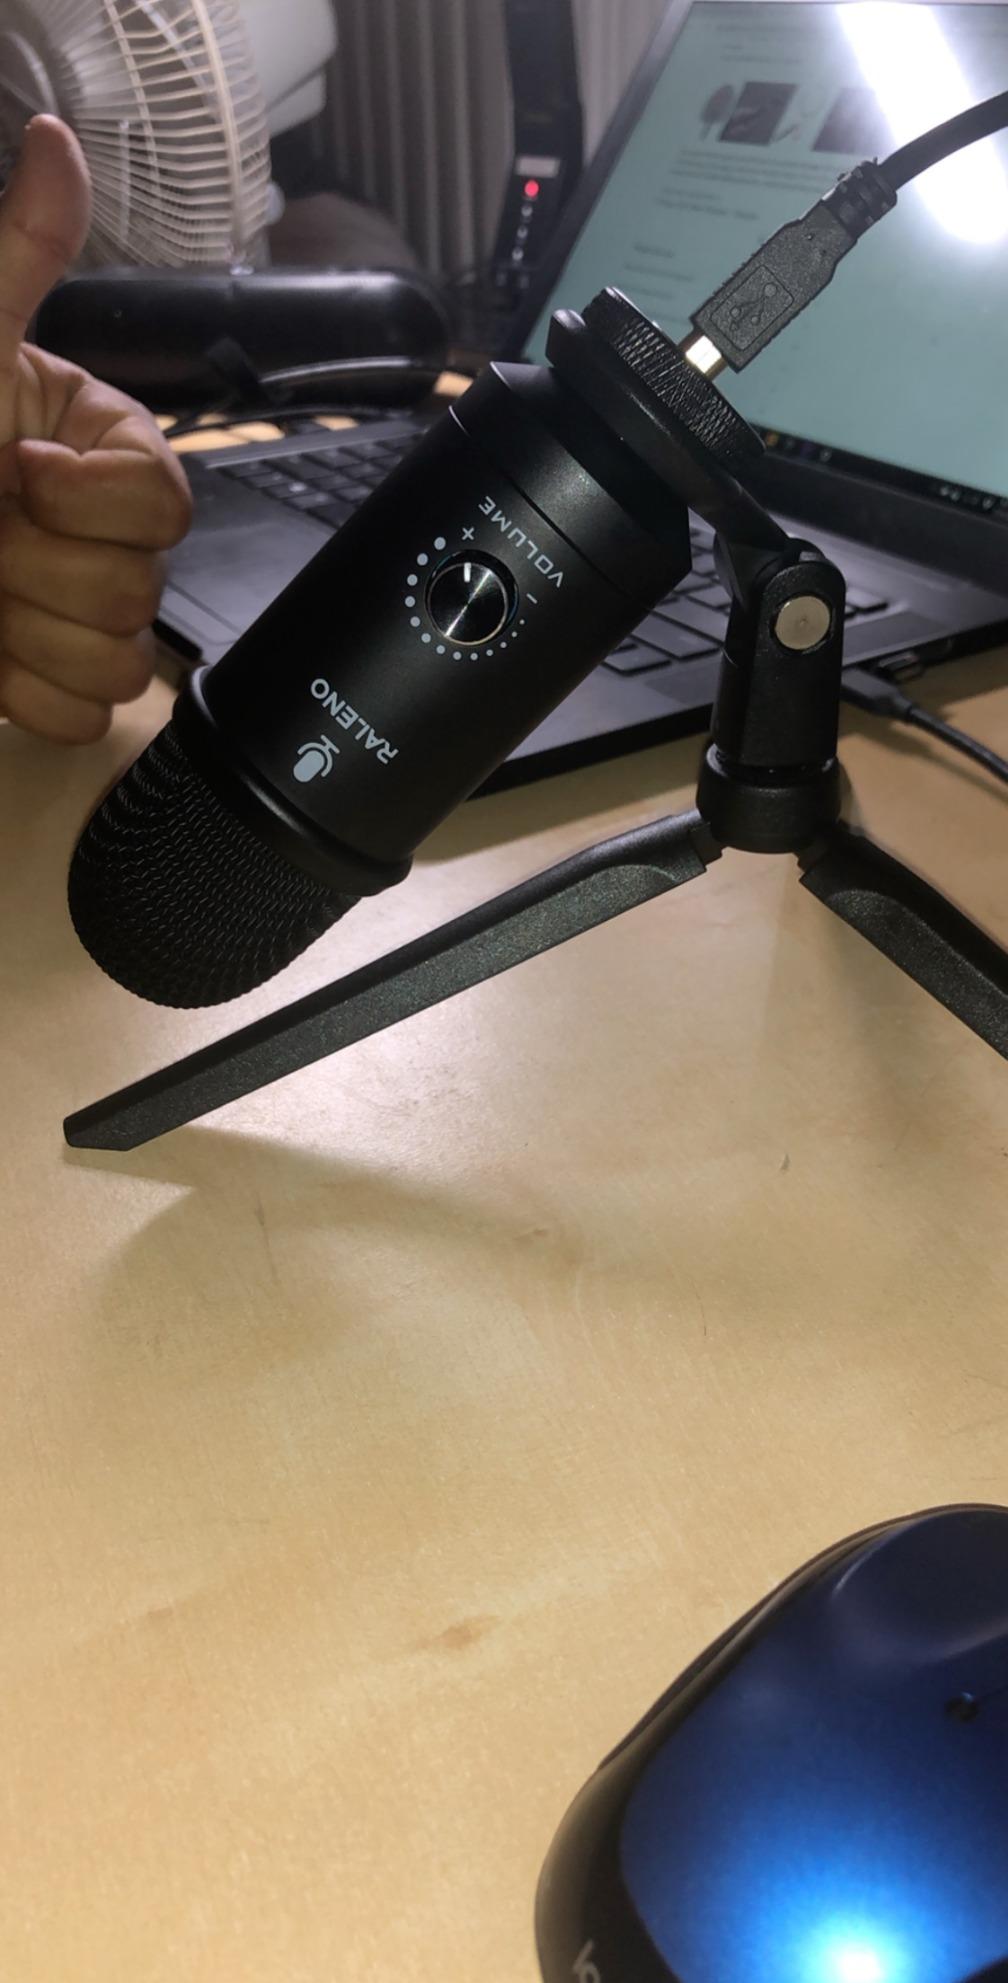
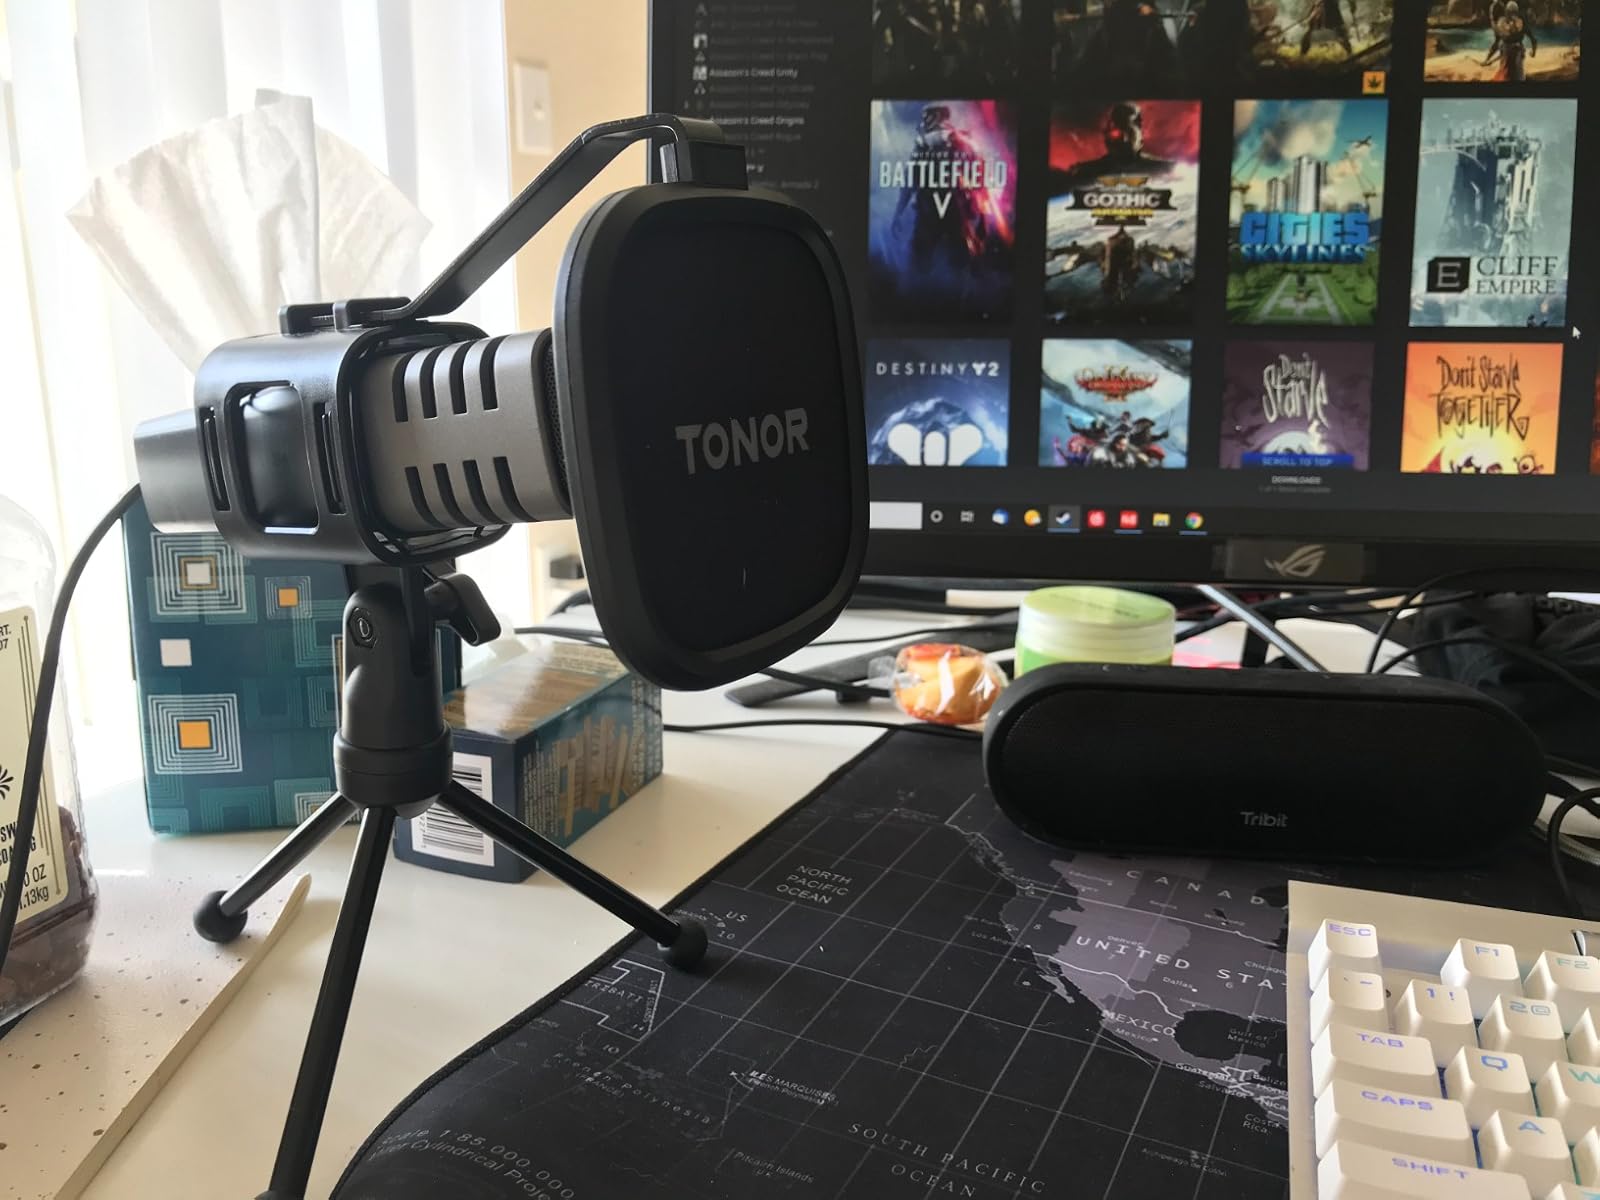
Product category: microphone
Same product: no